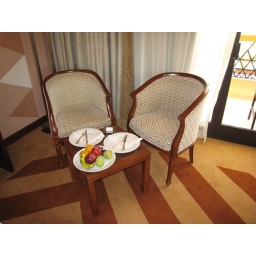
Many of the hotels in Egypt provided lovely bowls of fresh fruit in the rooms.